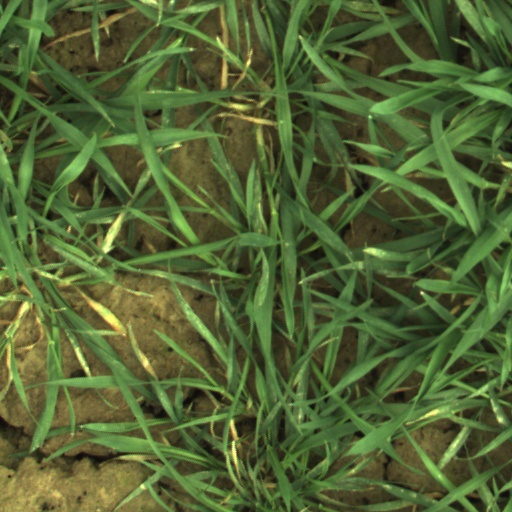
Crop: wheat